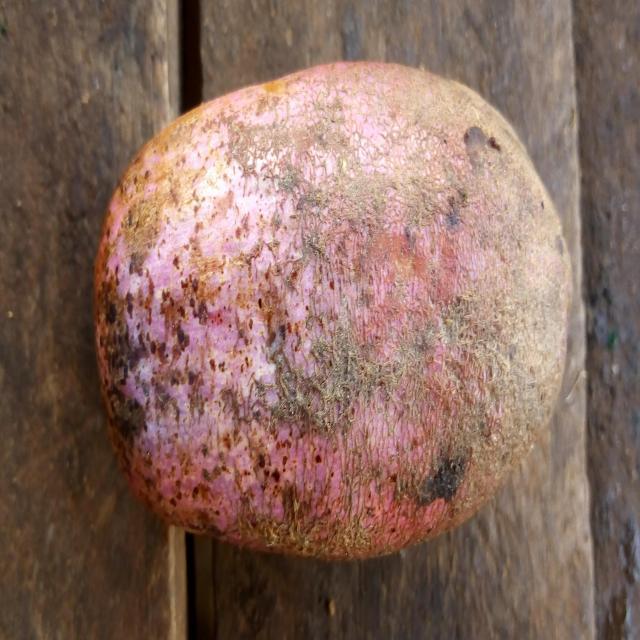
Plum grade: unripe